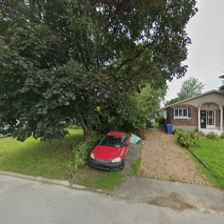
Label: streetView